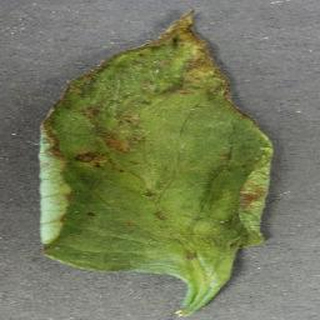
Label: tomato_bacterial_spot